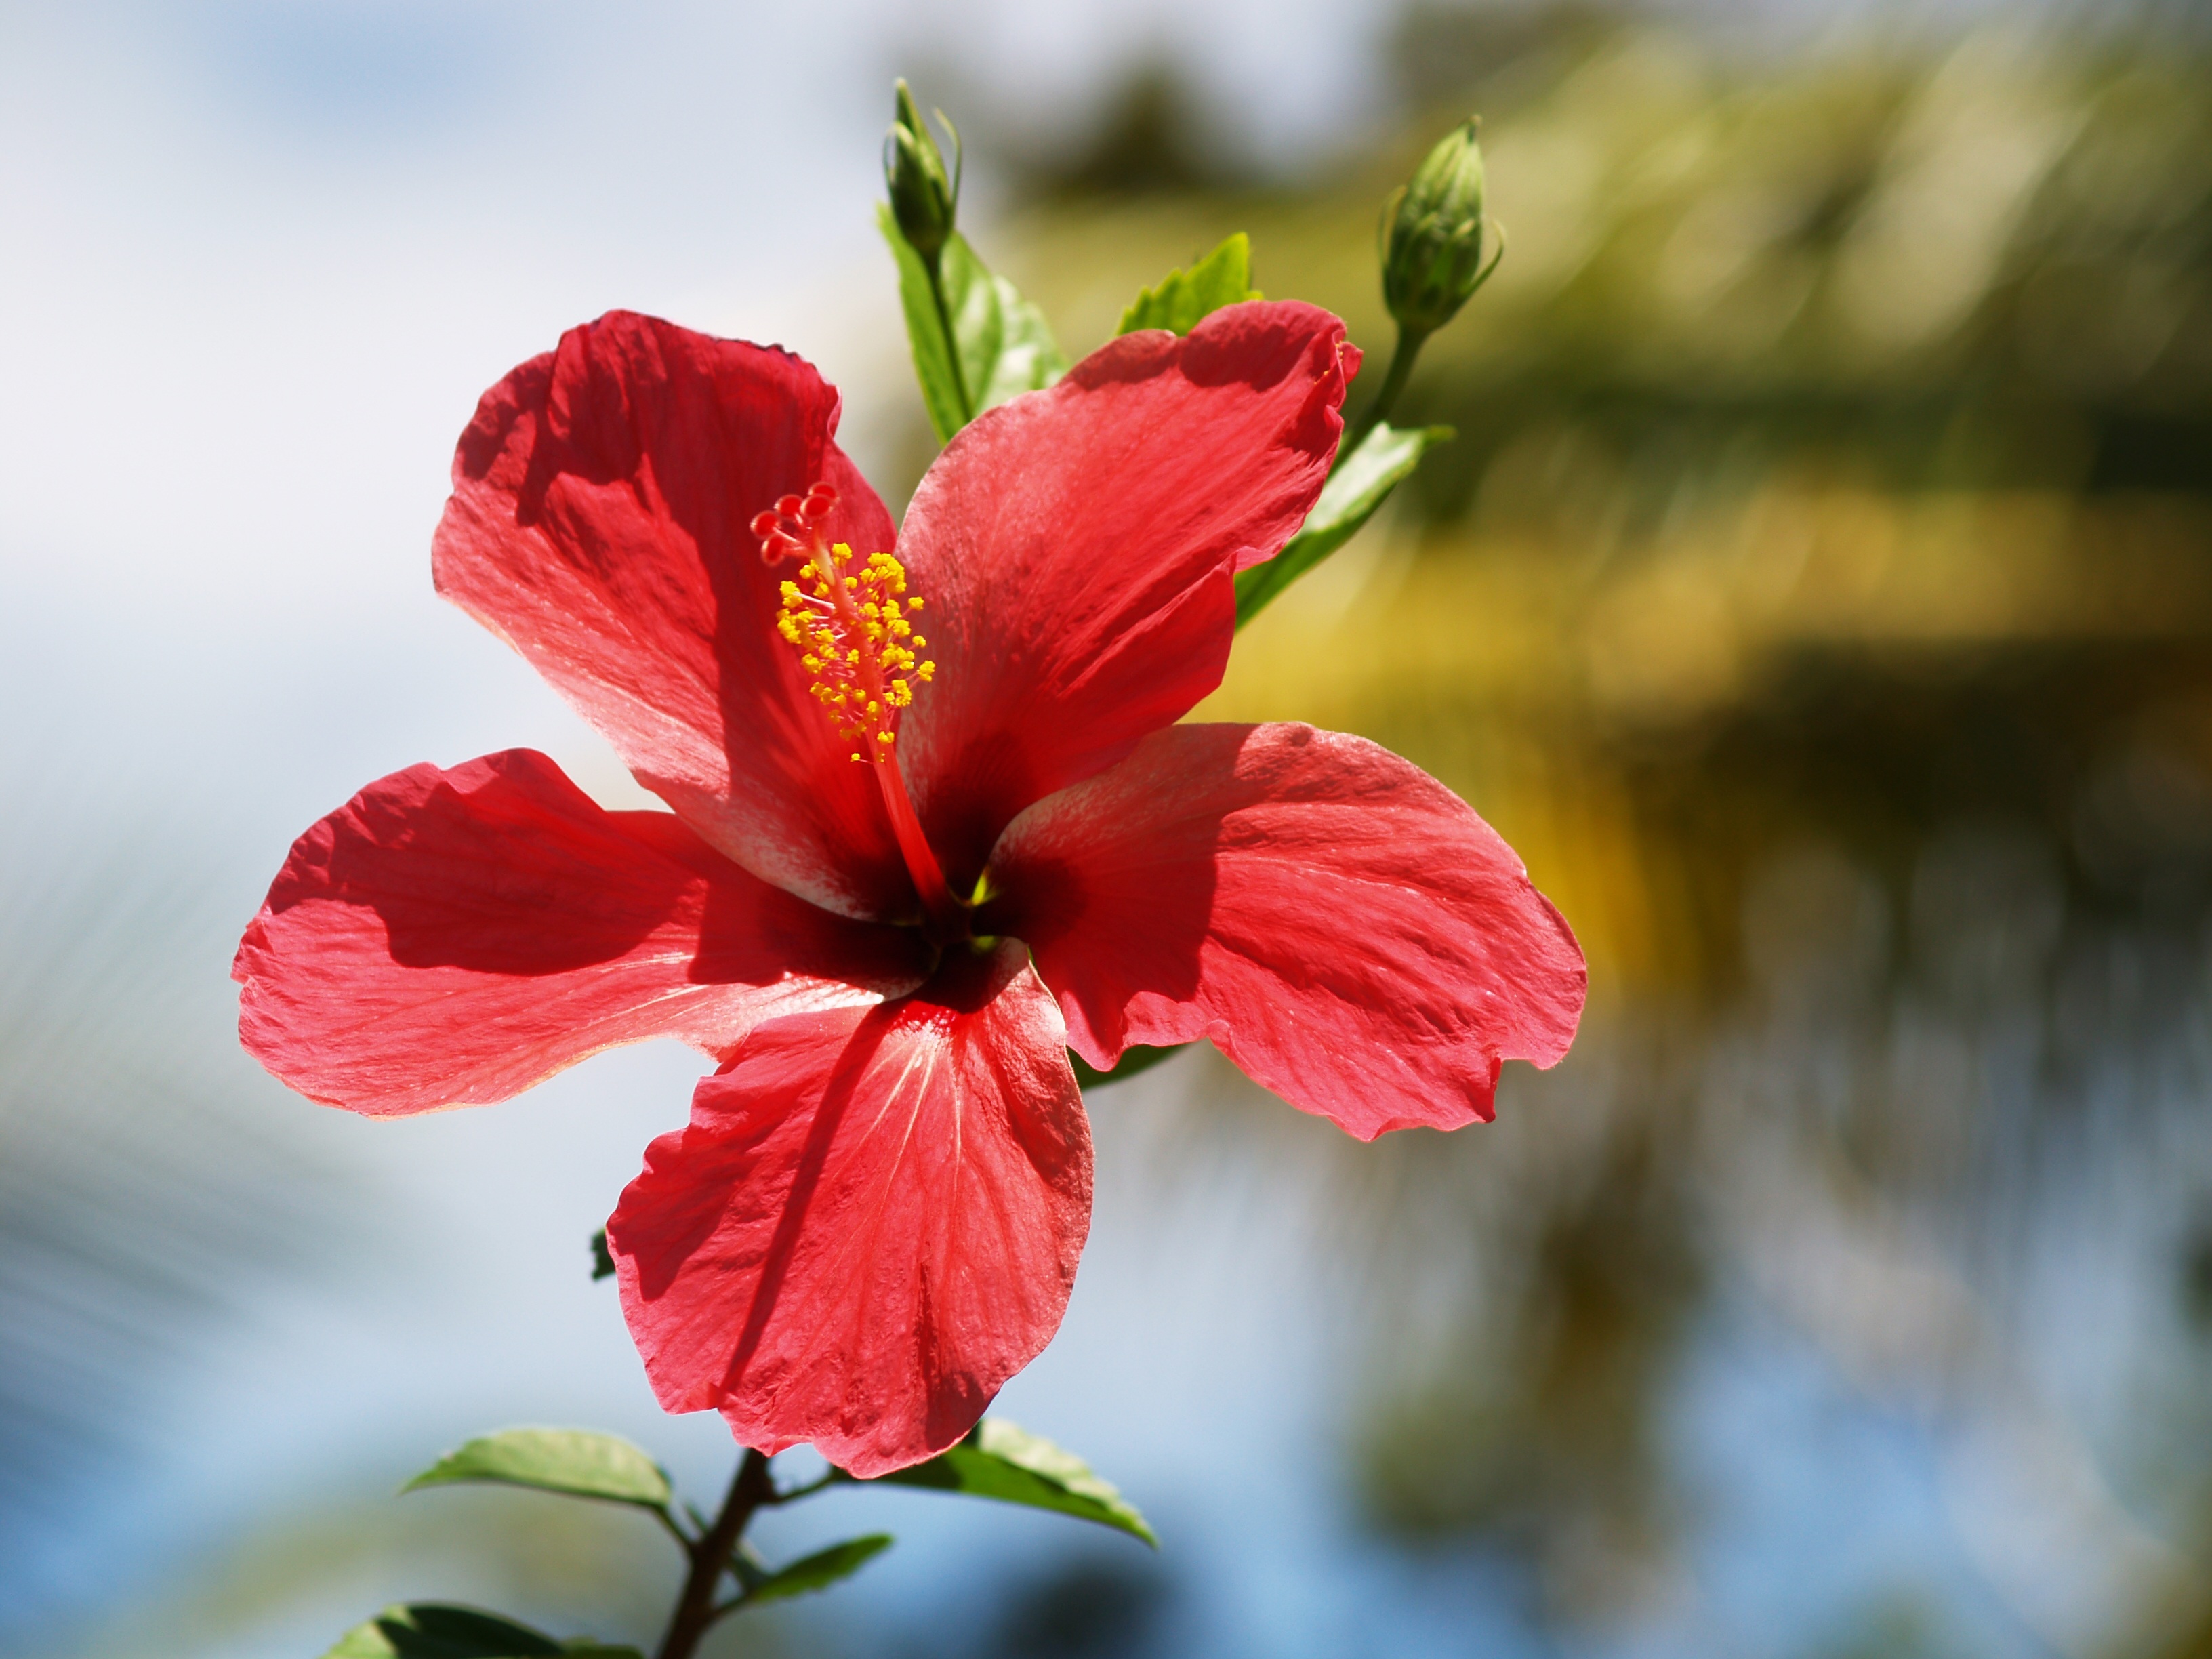
blossom, plant, leaf, flower, petal, red, botany, flora, close up, shrub, hibiscus, malvales, macro photography, flowering plant, chinese hibiscus, land plant